Squid (DC Comics)

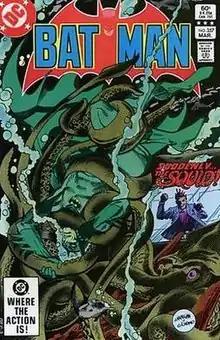
The Squid as depicted in "Batman" #357 (March 1983).Art by Ed Hannigan.

The Squid is the name of different characters appearing in American comic books published by DC Comics. The first Squid is a crime lord named Lawrence Loman who is an enemy of Batman.